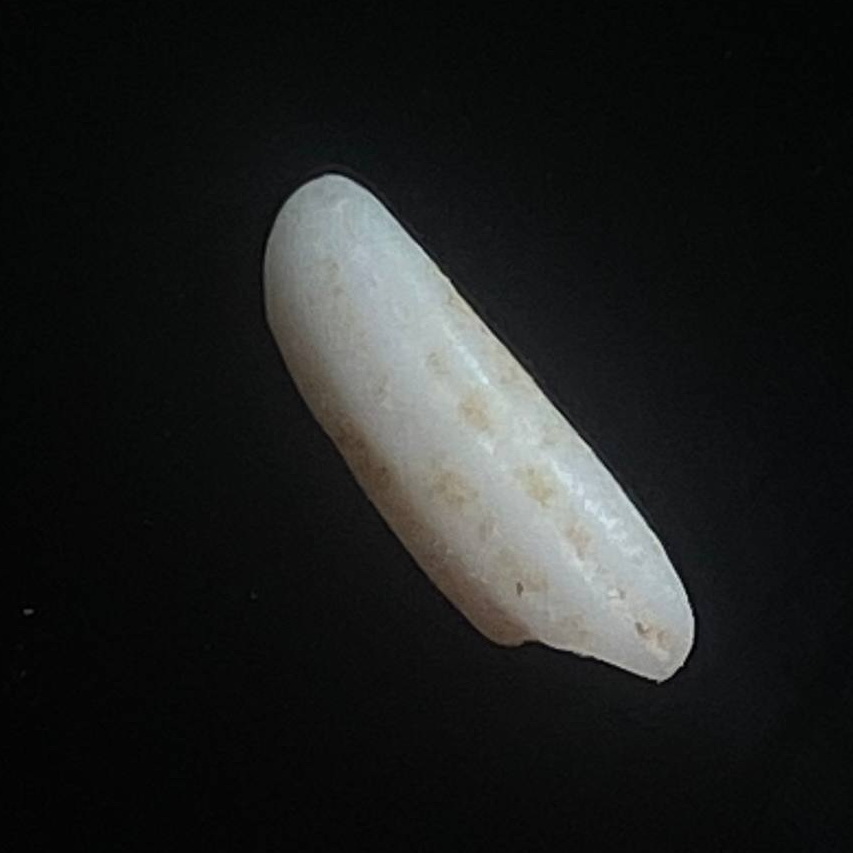
Rice variety: Lal_Binni